Anesa Kajtazović

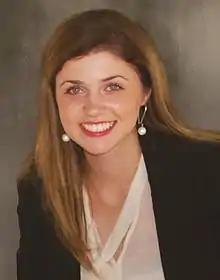

Anesa Kajtazovic (born August 30, 1986) is a Bosnian-American politician who served as a member of the Iowa House of Representatives from 2011 to 2015, representing the 61st District. Kajtazovic unsuccessfully ran for Iowa's 1st congressional district in an open seat primary in June 2014.